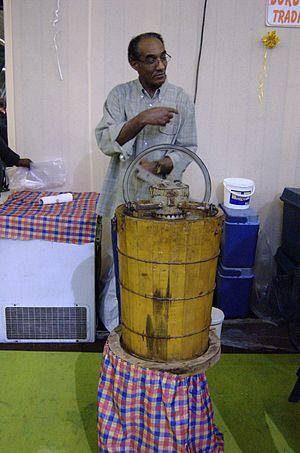
Manipulation de la machine à fabriquer le ""sorbet coco"" - Salon international de l'agriculture 2009 - Paris - France - 22 février 2009."
La cuisine antillaise combine les traditions culinaires de tous les peuples qui ont fait escale dans cette région du monde. Des grillades épicées des Indiens caraïbes en passant par le calalou africain, la brandade de morue française ou le colombo indien, c'est toute une large palette gastronomique qui compose cette cuisine dont l’art culinaire reflète la manière d'être et de vivre d'un peuple, mais aussi son histoire.
La noix de coco est le fruit du cocotier ; un des représentants de la famille des palmiers ou Arécacées. L'inflorescence complète peut atteindre 1 mètre de long. Le fruit, qui peut mesurer jusqu'à 30 cm de diamètre, est lisse et de couleur vert clair ou orange lorsqu'il n'est pas mûr, tirant sur le brun et recouvert d'une épaisse couche de fibres ligneuses brunes entourant la noix à maturité composée d'une solide coque plus ou moins sphérique ovalisée qui protège une amande blanchâtre comestible.